Police of Serbia

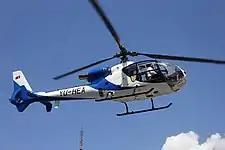
Aérospatiale Gazelle observation helicopter of the Helicopter Unit

Day of the Serbian Police is celebrated on 15 June, the anniversary of the Čukur Fountain Events. On that day in 1862, a little more than 100 gendarmes opposed a Turkish force several hundred times stronger and practically saved Belgrade and Serbia.